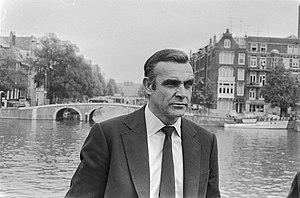
Amsterdam est la capitale des Pays-Bas, bien que le gouvernement ainsi que la plupart des institutions nationales siègent à La Haye. Sur la base des chiffres de l'année 2017, la commune d'Amsterdam compte plus de 850 000 habitants, appelés Amstellodamois, ce qui en fait la commune néerlandaise la plus peuplée. Elle est située au cœur de la région d'Amsterdam, regroupant environ 1 350 000 habitants. L'aire urbaine, qui rassemble plus de 2 400 000 résidents fait elle-même partie d'une conurbation appelée Randstad qui compte 7 100 000 habitants. La ville est la plus grande de Hollande-Septentrionale, mais n'est cependant pas le chef-lieu de la province, ce dernier étant Haarlem, situé à 19 kilomètres à l'ouest d'Amsterdam.